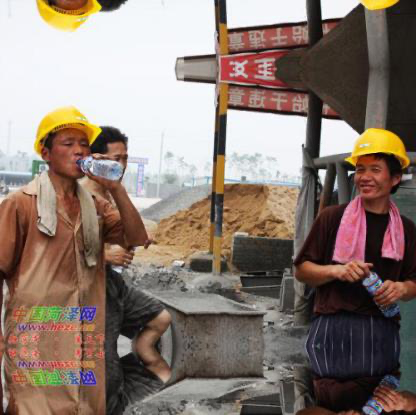
Objects in the image:
label: helmet
label: helmet
label: head
label: helmet
label: helmet
label: head